Serbian mafia

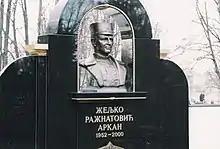
Arkan's tomb

On 15 January 2000, Arkan was assassinated in the lobby of the Continental Hotel in Belgrade. Slobodan Milošević was dethroned in the October 2000 Bulldozer Revolution. However, a bloody feud soon emerged among the different criminal "clans" of Belgrade. The feud grew into an open war in which many of the key Mafia bosses were assassinated. In 2000, some €841,000,000 was made in illegal profits in Serbia.